Dario Resta

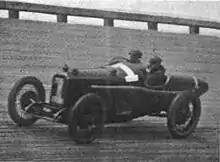
Resta's 1915 win in Chicago

The following year, in 1916, en route to winning the United States National Driving Championship, Resta repeated as the winner of the Vanderbilt Cup plus he won the 1916 Indianapolis 500, the Chicago 300, the Minneapolis 150 and the Omaha 150 races.